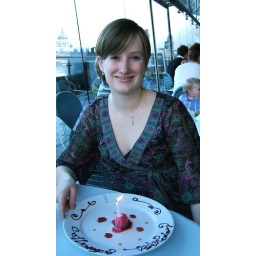
Sorbet with a candle in it! (and the plate has &amp;quot;Happy Birthday&amp;quot; written on it in chocolate sauce!)